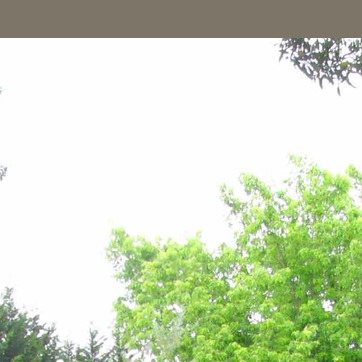
Material: sky